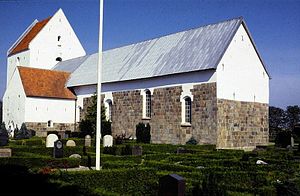
Saltum Kirke
Saltum Kirke
Saltum Kirke i Jammerbugt Kommune.
Saltum Kirke ligger i Saltum Sogn i det tidligere Hvetbo Herred, nu Jammerbugt Kommune i Vendsyssel.